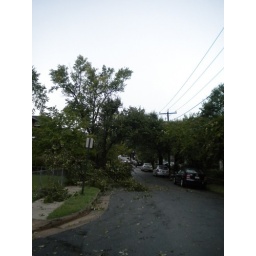
trees in road